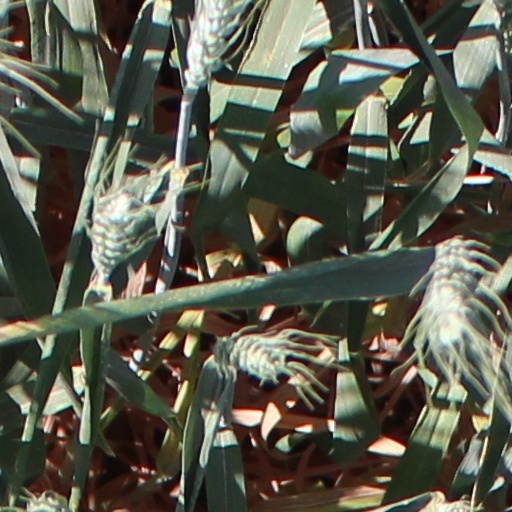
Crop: wheat